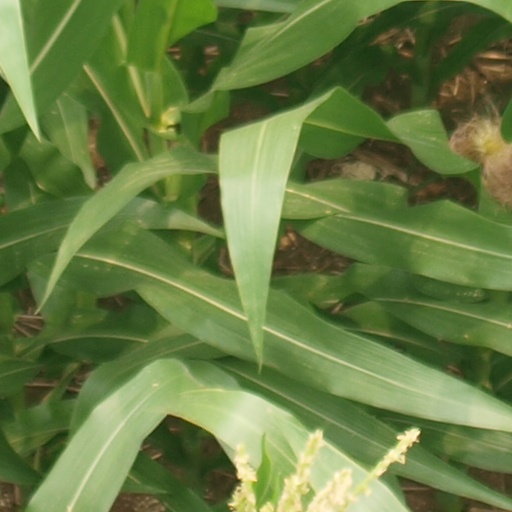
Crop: maize; corn